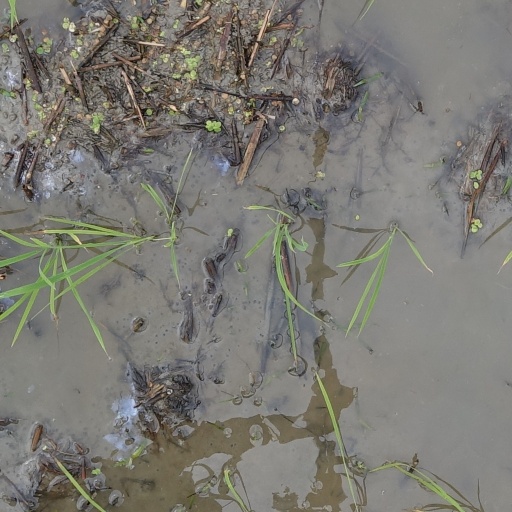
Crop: rice